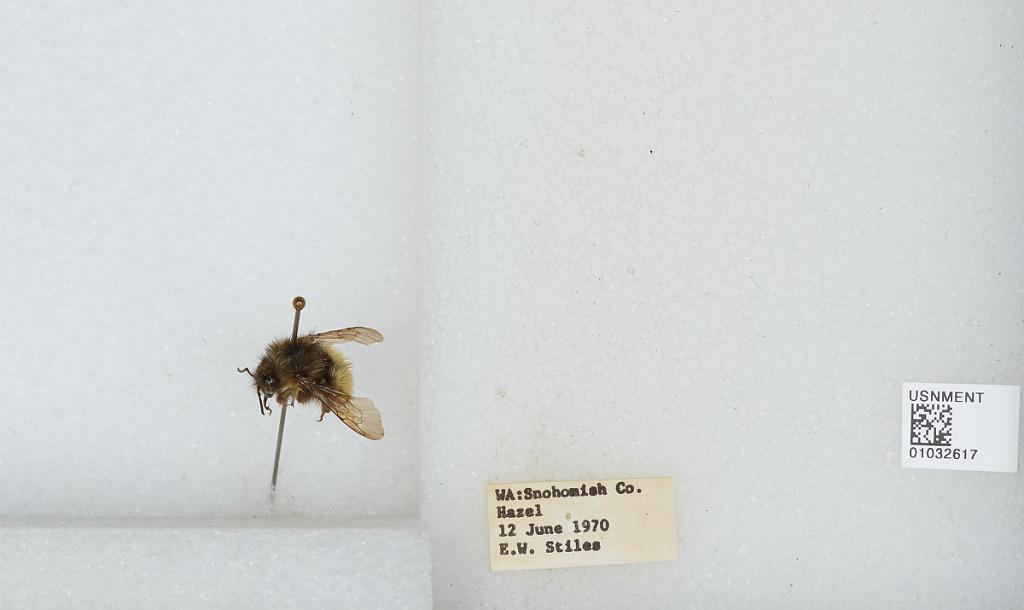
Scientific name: Bombus (Pyrobombus) sitkensis Nylander
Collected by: E. Stiles
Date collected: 1970-6-12
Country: United States
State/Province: Washington
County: Snohomish
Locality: Hazel
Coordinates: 48.2772, -121.809